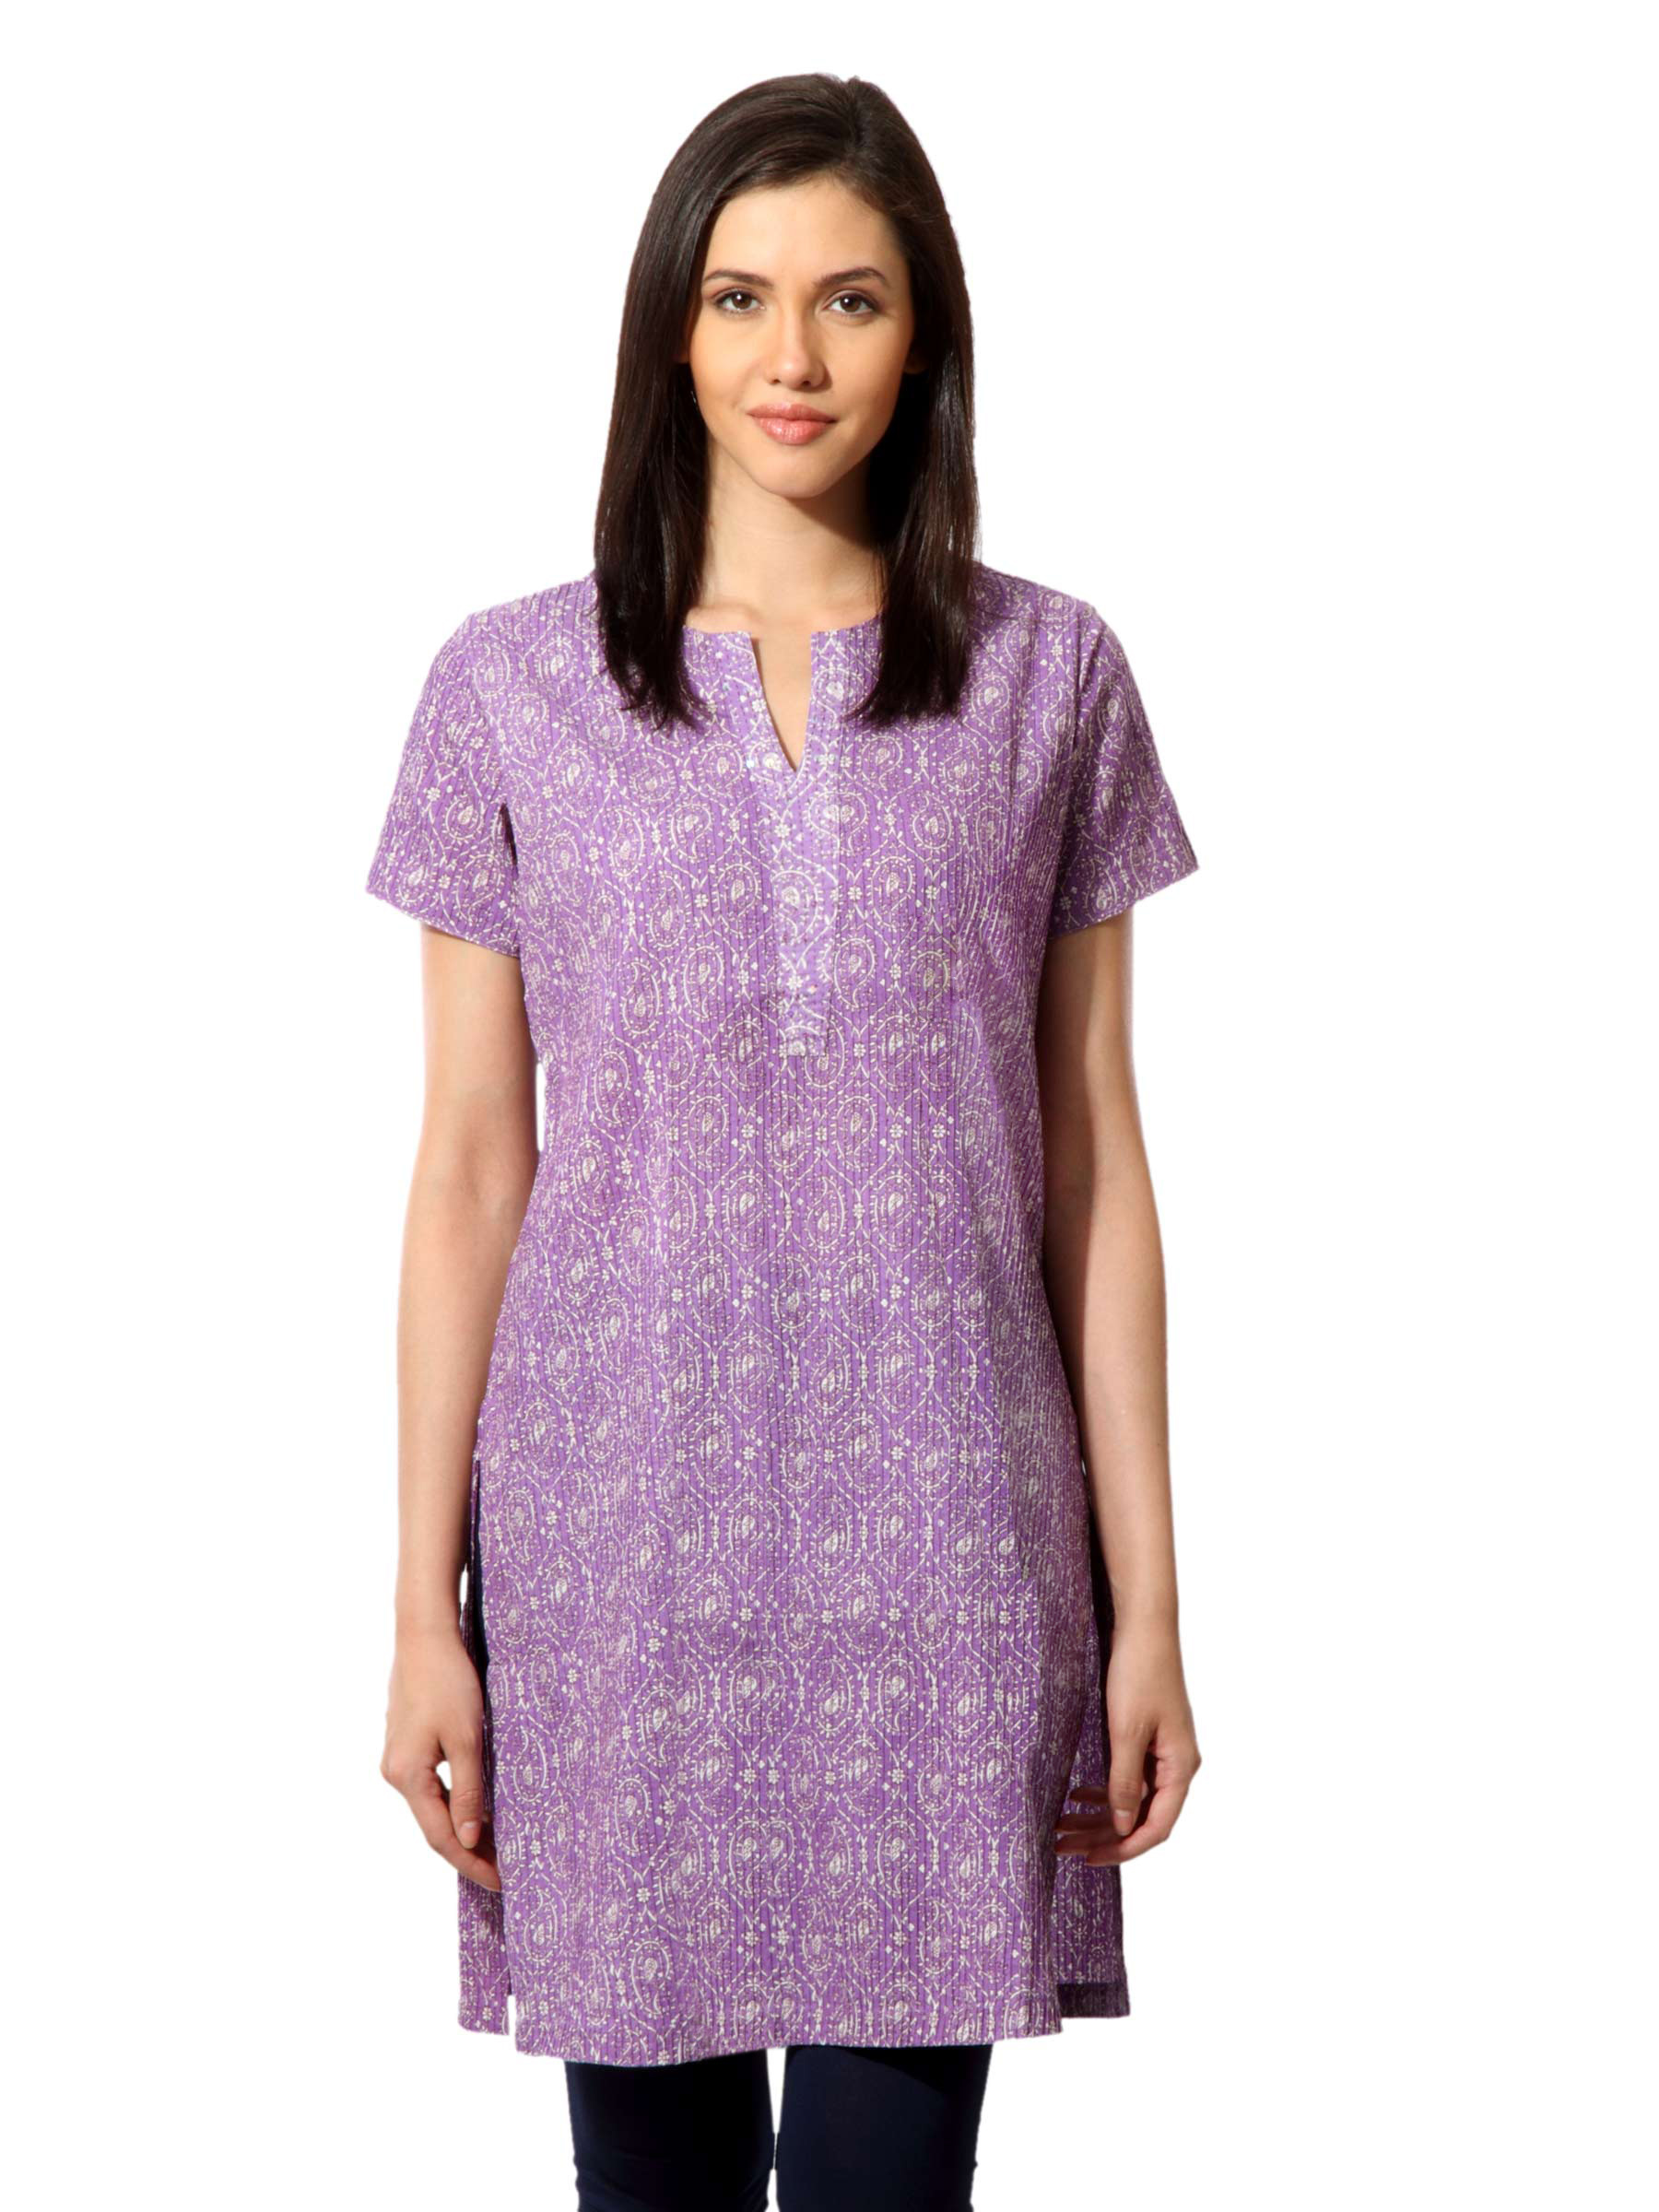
Fabindia Women Printed Purple Kurta
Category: Apparel / Topwear / Kurtas
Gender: Women
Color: Purple
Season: Summer 2012
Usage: Ethnic